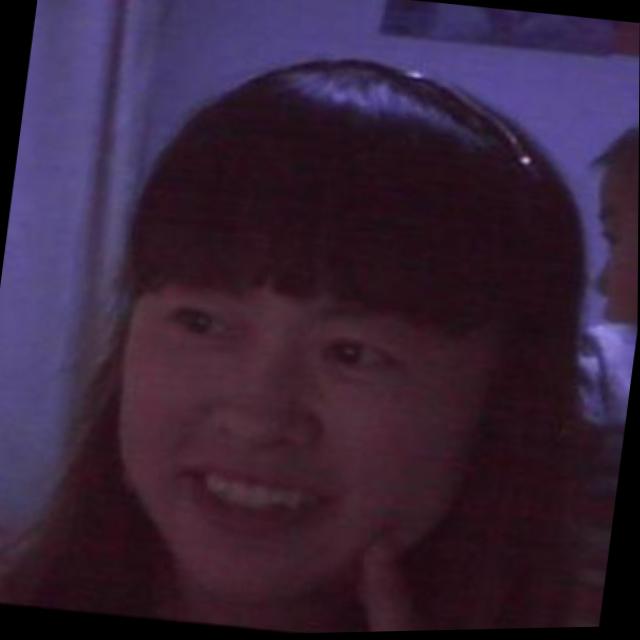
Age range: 21-44